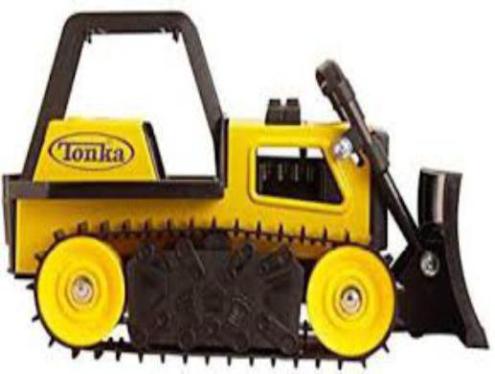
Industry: Leisure